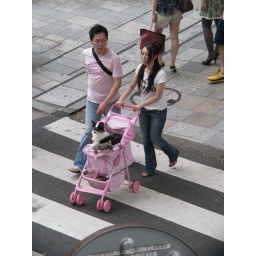
a dog in pink stroller, IMG_0874